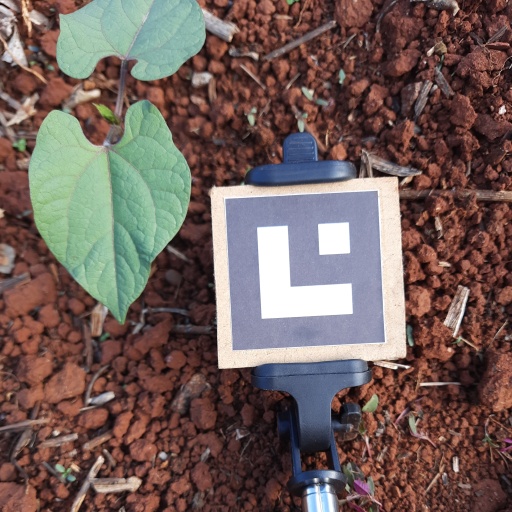
Observations: flat surface, no eating holes, under cloudy sky